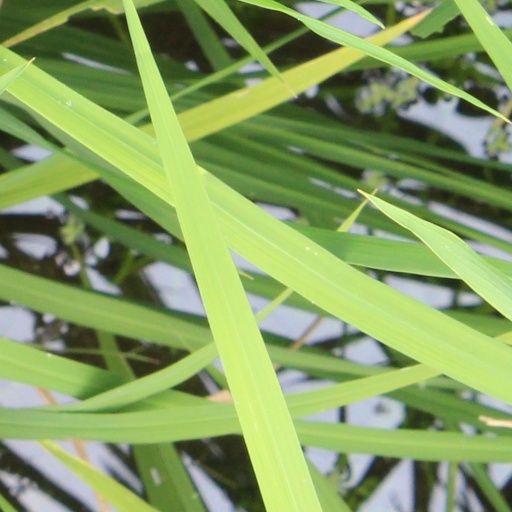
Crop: rice